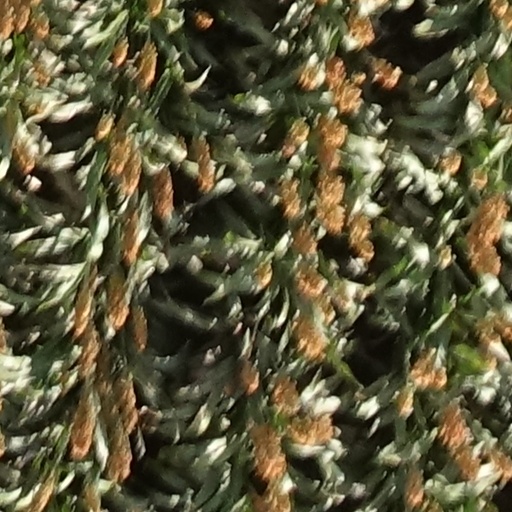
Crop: sorghum